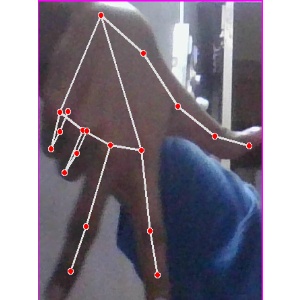
अक्षर: ग